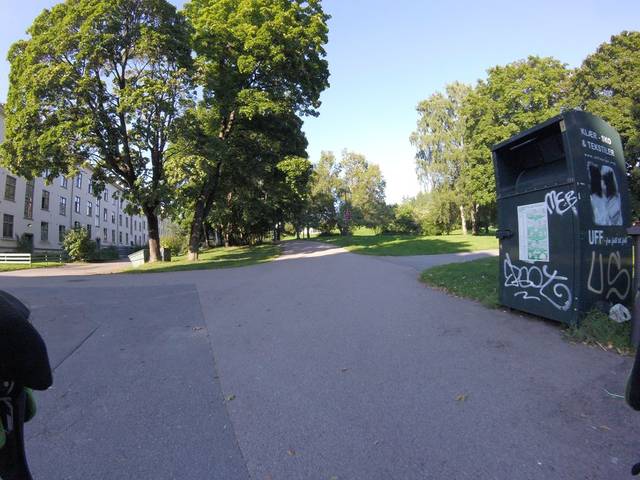
Region: Norway
Coordinates: 59.935, 10.776